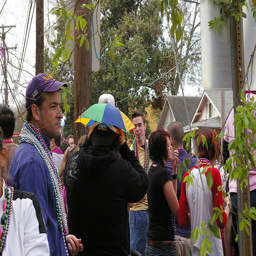
A group of people that are standing around together.
A person with a yellow, green, and blue umbrella hat
Some people are standing around in a group.
A person who is wearing an umbrella hat.
a bunch of people walking in a group outside